Pteropus

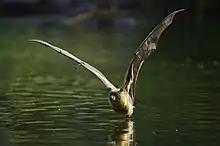
Gray-headed flying fox

Pteropus (suborder Yinpterochiroptera) is a genus of megabats which are among the largest bats in the world. They are commonly known as fruit bats or flying foxes, among other colloquial names.